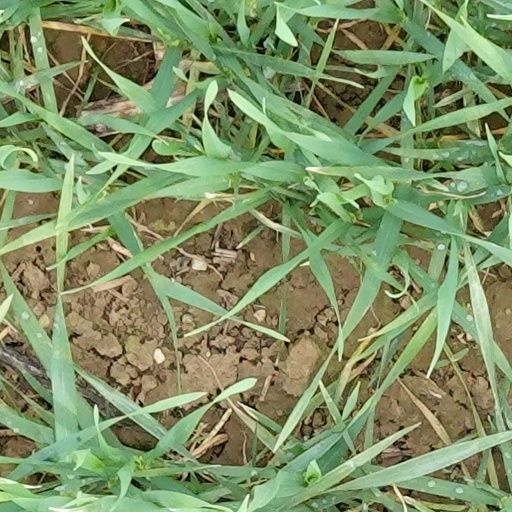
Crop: wheat